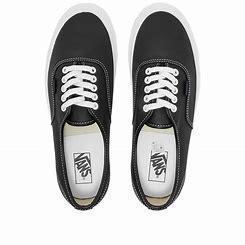
Brand: Vans
Model: UA Authentic 44 DX